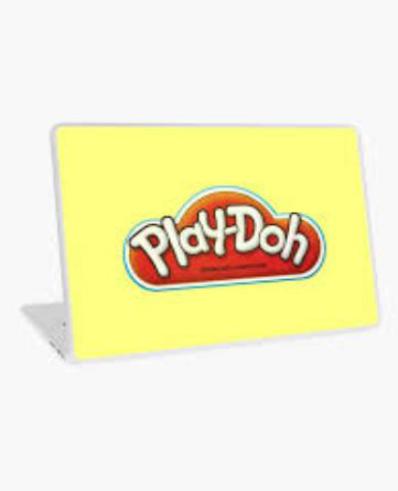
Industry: Leisure